Demonet Building

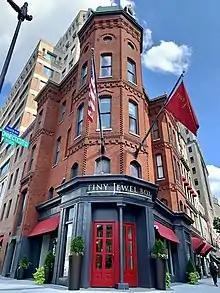
Entrance to the corner building

In 1979 the Demonet family sold the building to real estate developer Dominic F. Antonelli Jr., who planned to demolish it along with adjoining properties on M Street. He planned to replace the Demonet and adjoining site with an office building with street-level retail space. The Dupont Circle Citizens Association (DCCA) responded with an application to have the Demonet Building named a historic landmark and added to the District of Columbia Inventory of Historic Sites (DCIHS). Allison Luchs of the DCCA described the building as "an obstinate survivor from the past, hanging on as if to celebrate its centennial in 1980" and described the building's dome as "a scaled down version of the Florence Cathedral dome" that "appears today as a minor echo of the St. Matthew's Cathedral dome across the street."